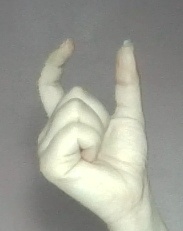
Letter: nun